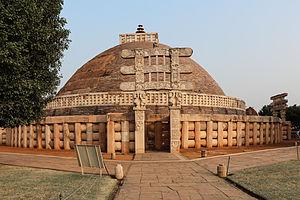
Torana ouest, Stupa 1, Sanchi, Inde
Un temple bouddhiste ou temple bouddhique est un lieu de culte destiné aux pratiquants du bouddhisme. Le stūpa, le chörten, la pagode et le wat sont des exemples de structures architecturales typiques de ces temples.
L’art bouddhique naît dans le sous-continent indien, probablement durant les siècles suivant la mort du Bouddha historique ou Gautama Bouddha, bien que ses premières manifestations attestées par des découvertes archéologiques semblent dater du règne d'Ashoka. Une première phase, essentiellement indienne, appelée « phase aniconique », durant laquelle la personne du Bouddha est évoquée par des symboles, est suivie vers le Iᵉʳ siècle d'une « phase iconique » durant laquelle apparaissent des représentations anthropomorphiques du Bouddha. Cette seconde phase apparait simultanément en Inde et dans un autre foyer artistique important, né aux environs du début de l'ère chrétienne sur le territoire du royaume indo-grec puis de l'empire Kouchan, dont la production la plus remarquable est l'art gréco-bouddhique du Gandhara. À partir de cette époque, l'art bouddhique se diversifie, absorbant les influences culturelles rencontrées dans les contrées où la doctrine de Gautama se diffuse : en Asie centrale et orientale ; à Sri Lanka et en Asie du Sud-Est.
Le stūpa ou stoupa, est une structure architecturale bouddhiste et jaïna que l'on trouve dans le sous-continent indien, dont il est originaire, mais aussi dans le reste de l'Asie, où il a suivi l'expansion du bouddhisme. C'est à la fois une représentation aniconique du Bouddha et un monument commémorant sa mort ou parinirvana.
Cet article concerne les événements concernant l'architecture qui se sont déroulés durant le Iᵉʳ siècle av. J.-C. :
Sânchî est un petit village de l'Inde, situé à 46 km au nord-est de Bhopal, dans la partie centrale de l'État du Madhya Pradesh célèbre pour son ensemble de monuments bouddhistes et en particulier le grand stūpa, un des sites parmi les plus visités en Inde. Sanchi n'est pas relié avec le bouddha historique, mais l'une des femmes d'Ashoka aurait habité à Vidisha, ville voisine dont elle portait le nom. Ce fut un lieu de pèlerinage jusqu'au XIIIᵉ siècle.